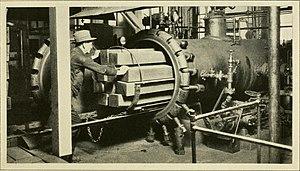
Une étuve, lieu caractérisé par sa chaleur, peut être de deux types : sèche ou humide. Le terme s'applique à :